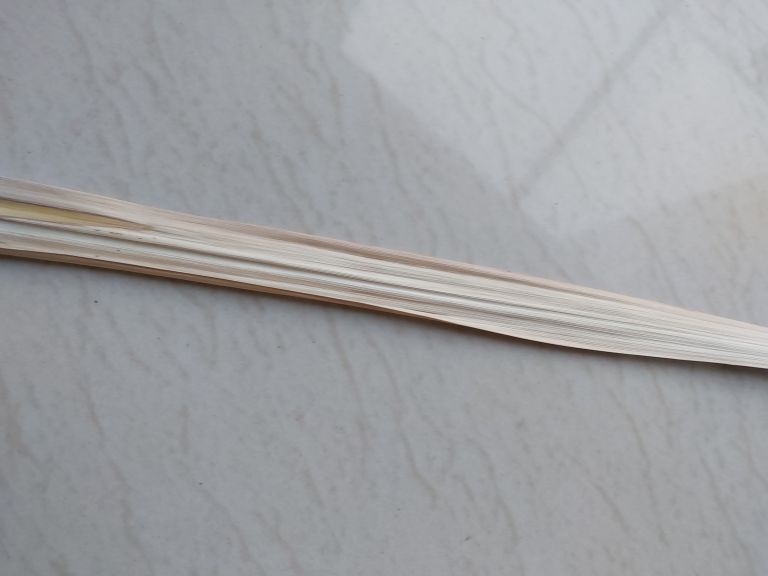
Label: Banded Chlorosis